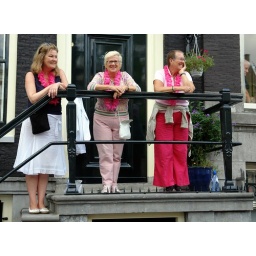
Three women visitors with boas, pink pants. Much better dressed than the average person in the crowd.